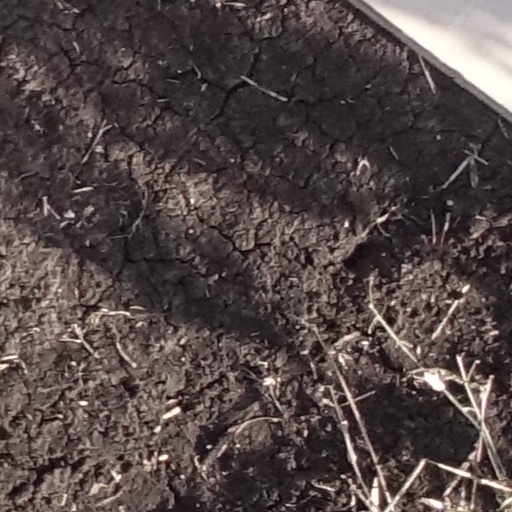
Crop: sorghum